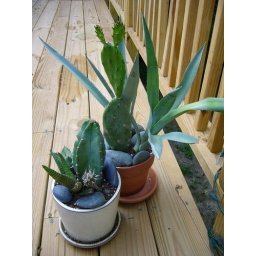
The tall cactus in the white pot is a columnar cactus in the Cereus family. This was taken in July 2008.